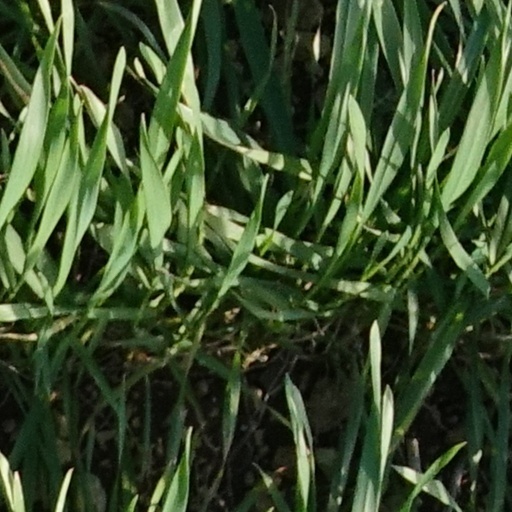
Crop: wheat